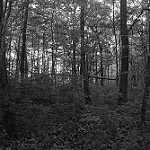
Label: B & W